2015 National League Championship Series

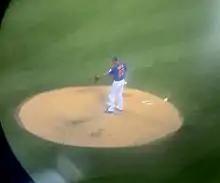
Familia enters for the save.

Mets closer Jeurys Familia came on for the 4-out save, and would finish it off for Harvey, getting help from a Murphy diving play for the last out of the game.